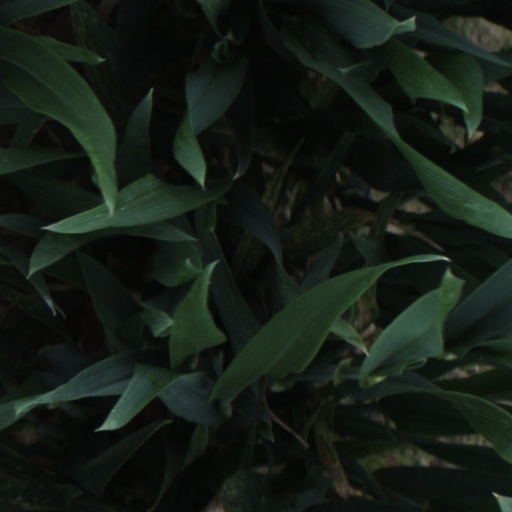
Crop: wheat